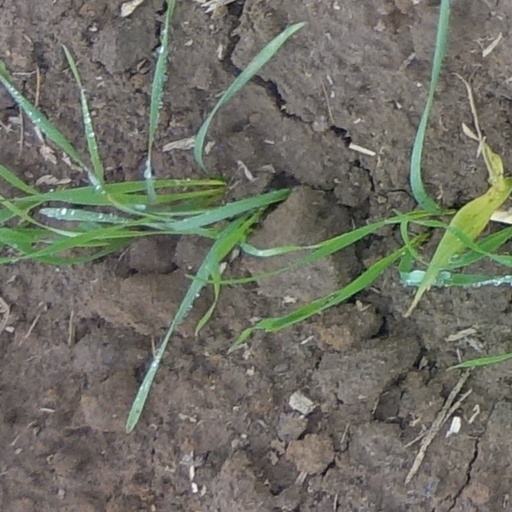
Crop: wheat